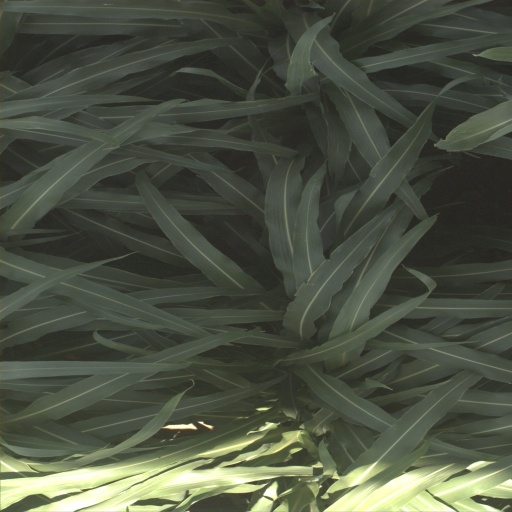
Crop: sorghum